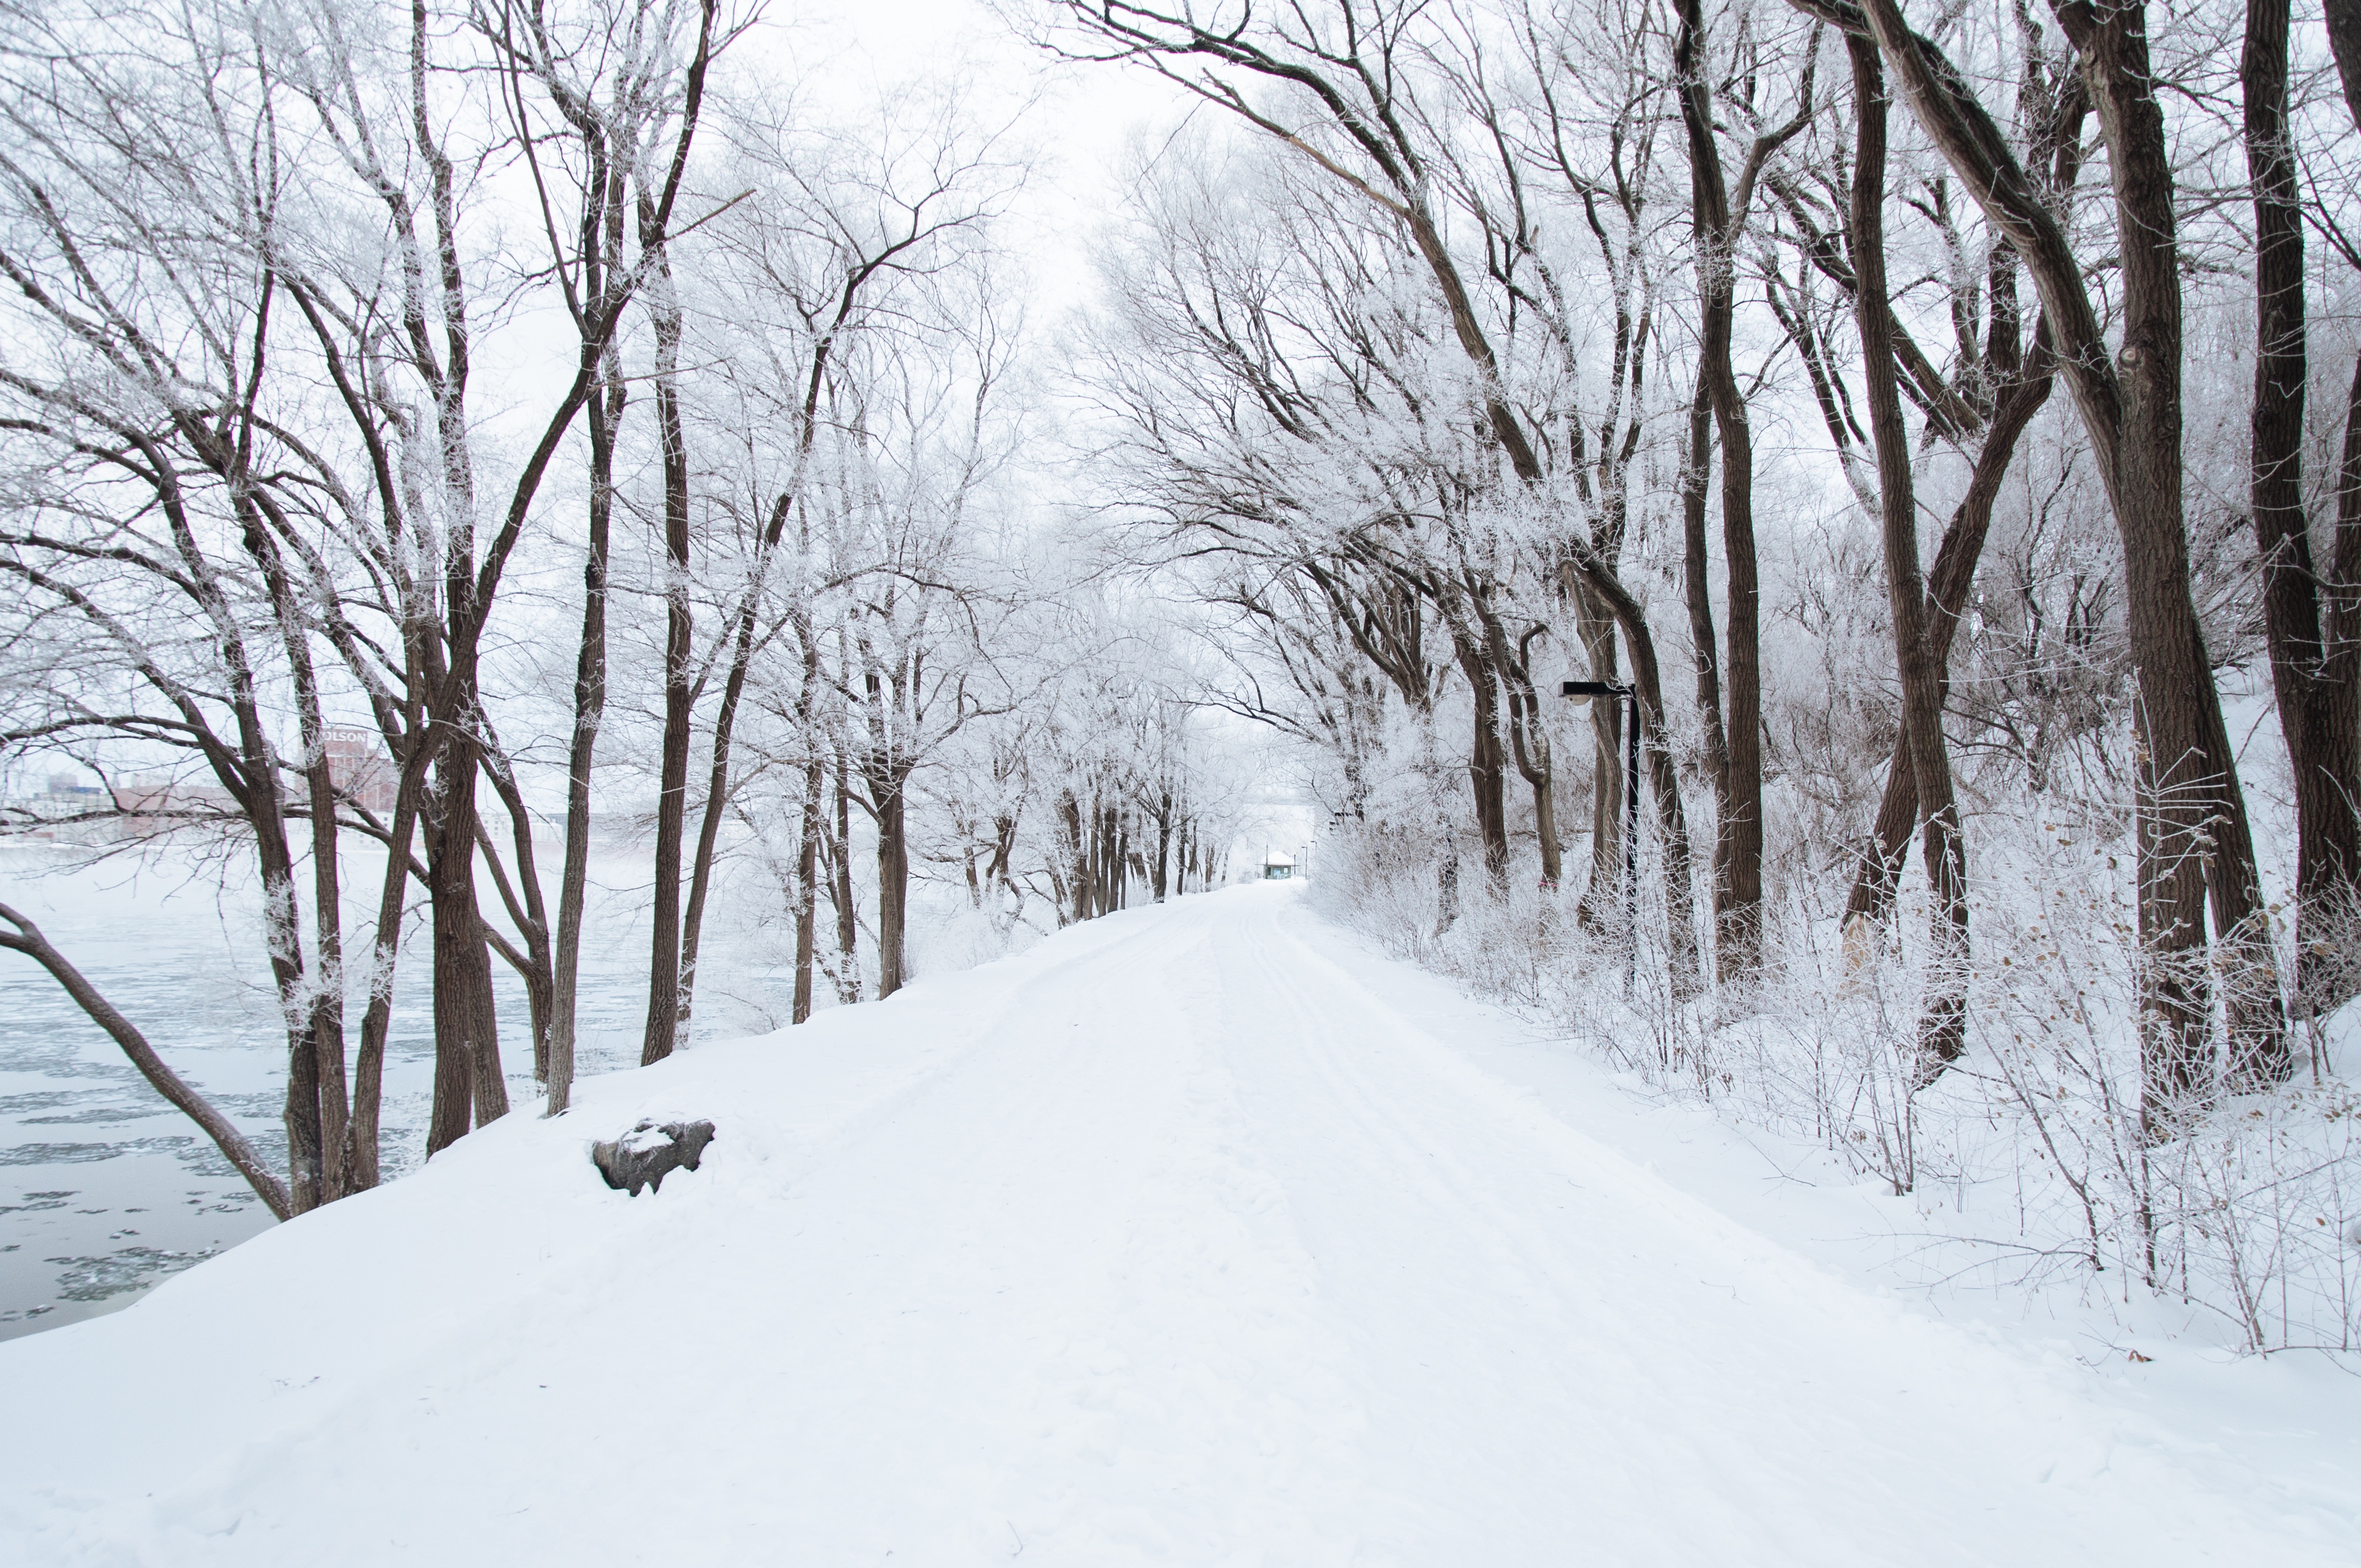
tree, snow, winter, white, weather, covered, frozen, season, blizzard, freezing, winter storm